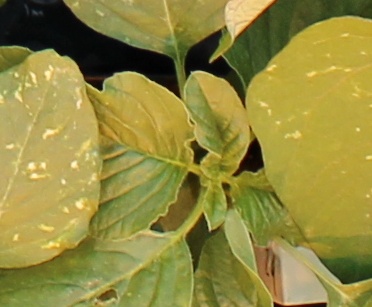
Label: Redroot Pigweed